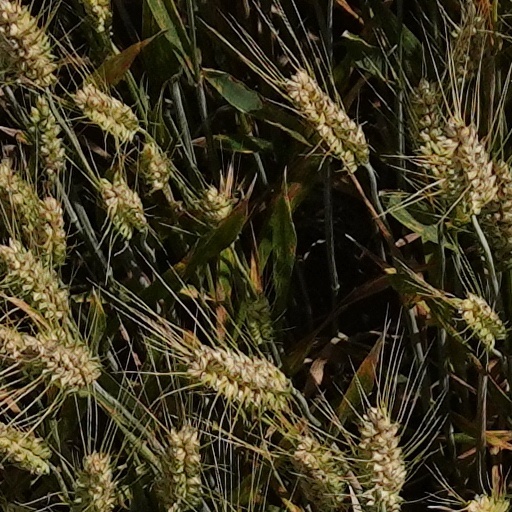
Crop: wheat